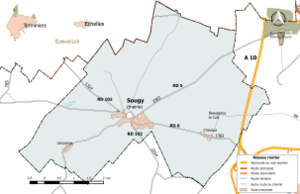
Carte du réseau routier de la commune de fr:Sougy.
Sougy est une commune française située dans le département du Loiret en région Centre-Val de Loire.